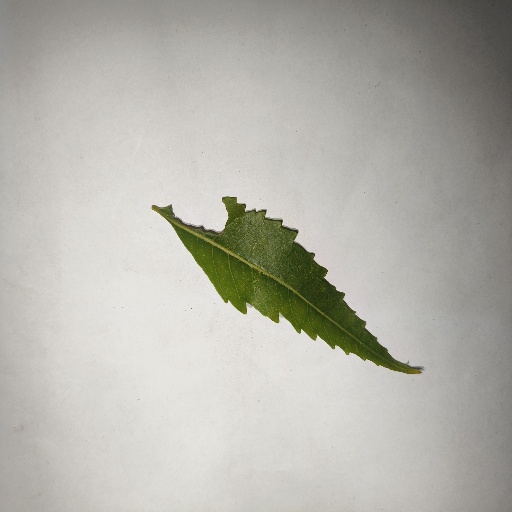
Species: Neem
Leaf condition: Powdery Mildew